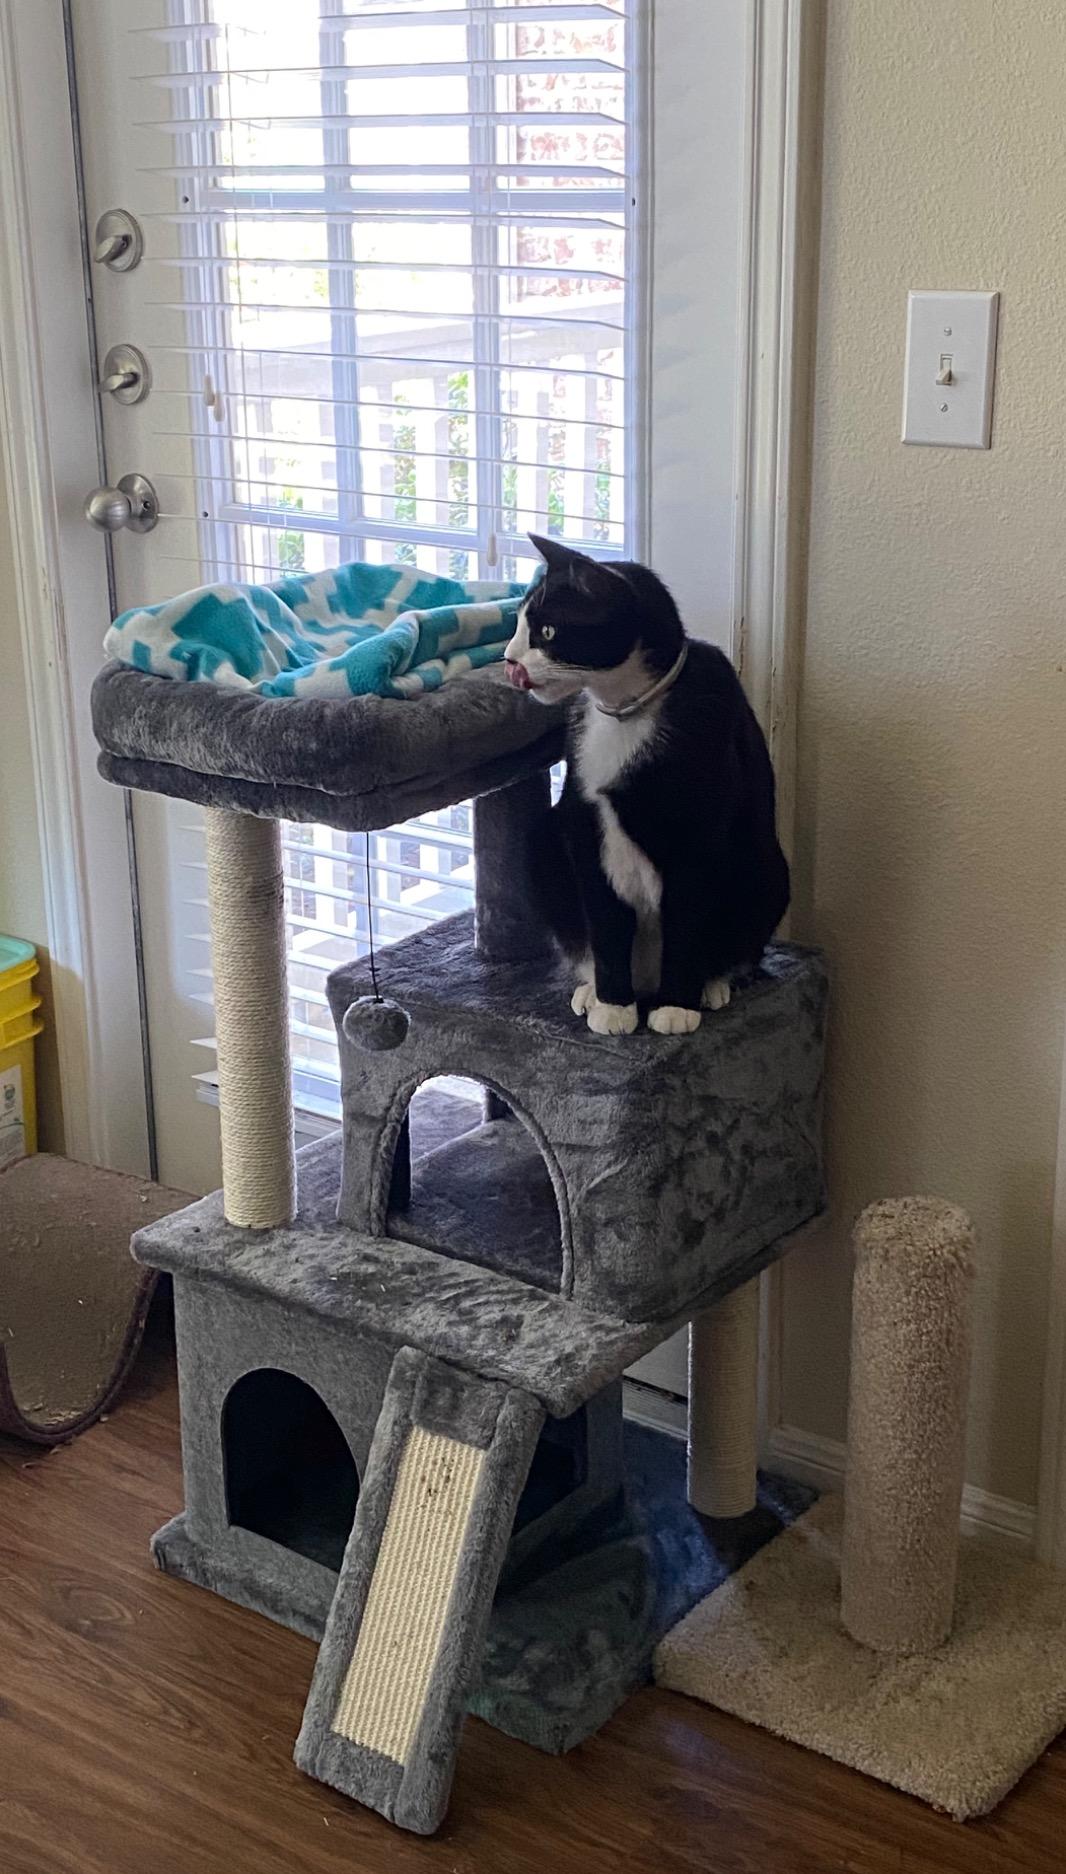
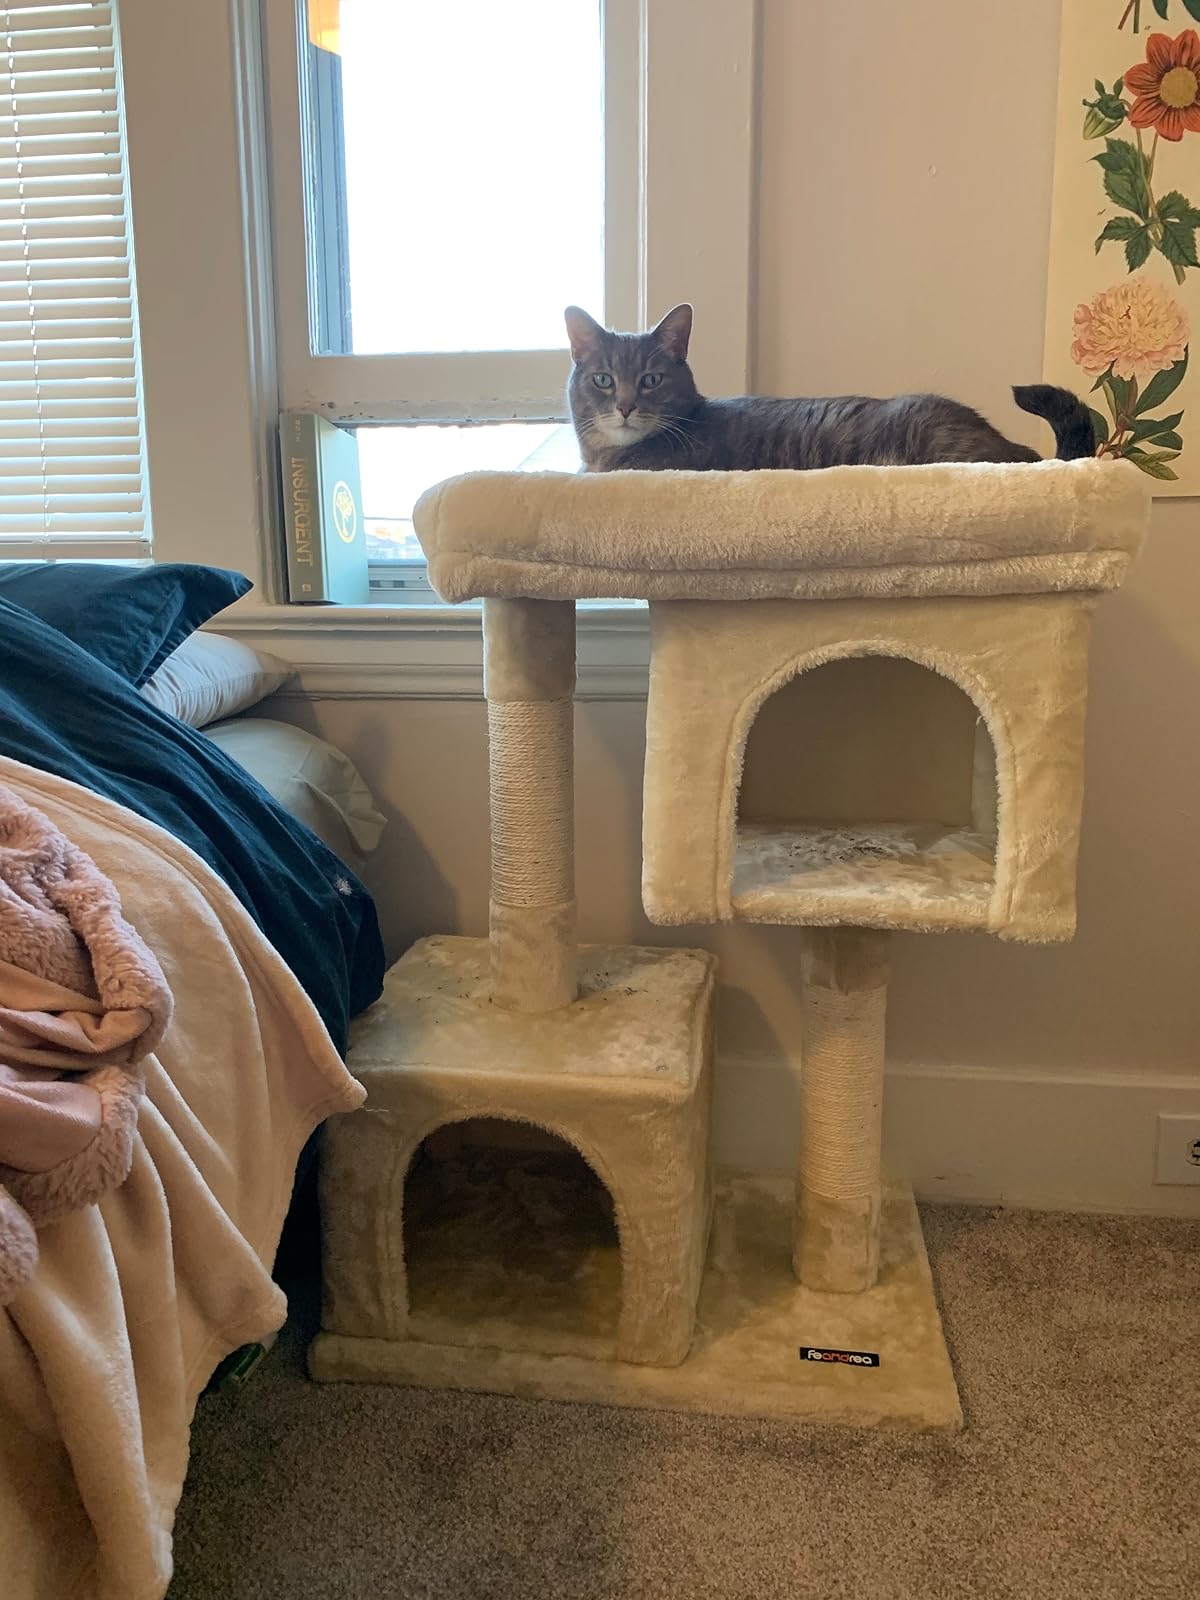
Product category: items_cat tree
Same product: no